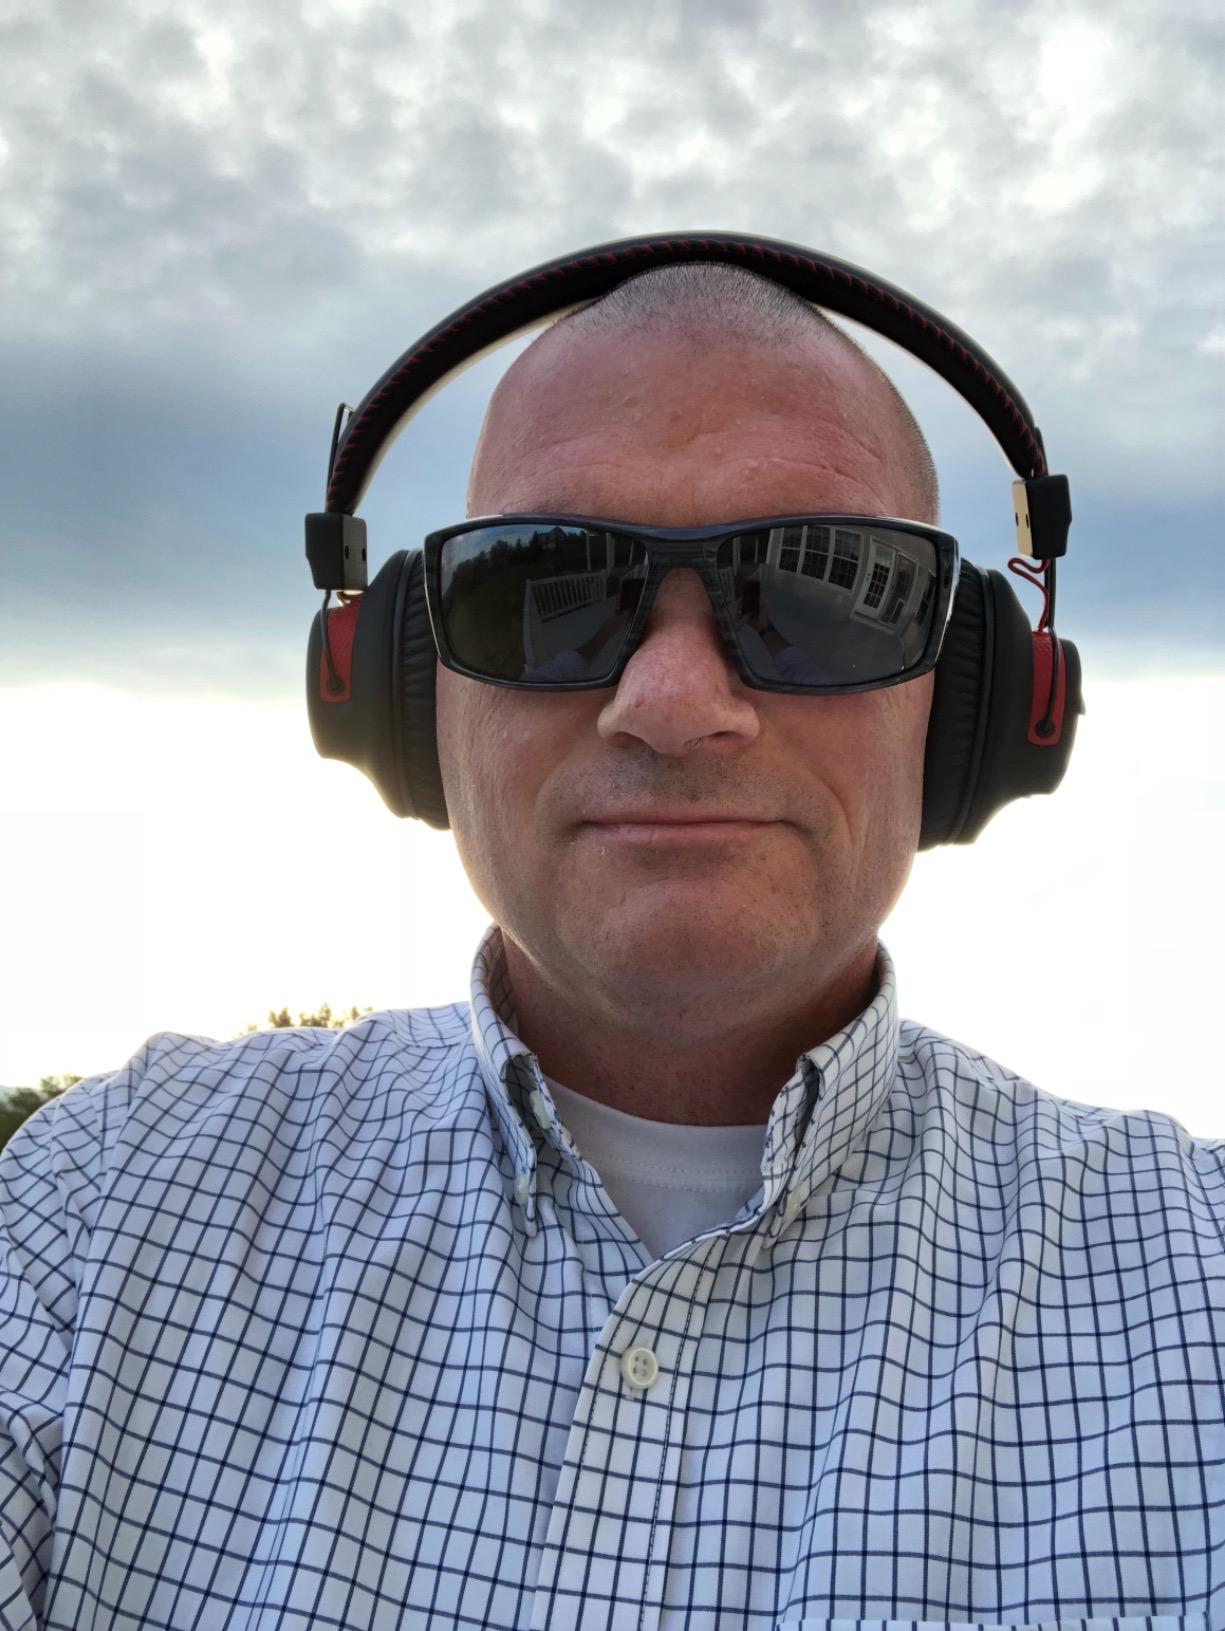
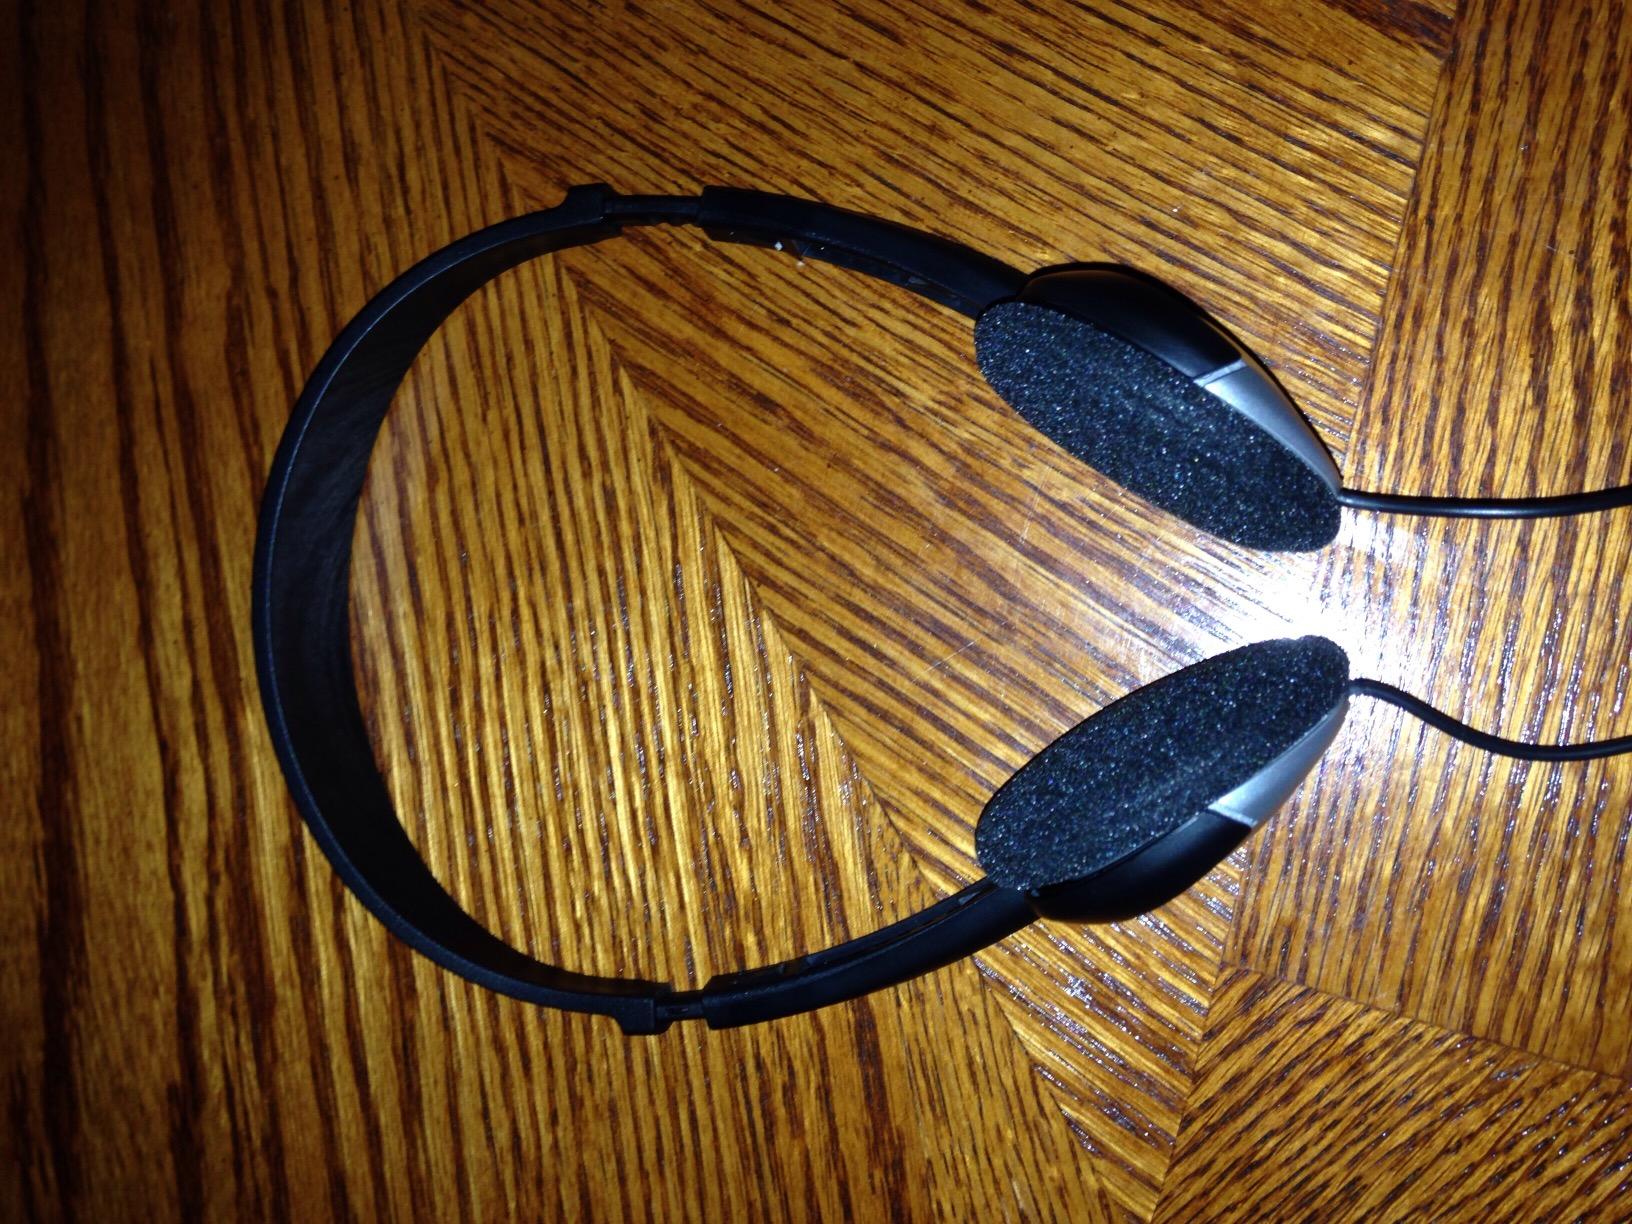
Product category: headphones
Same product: no